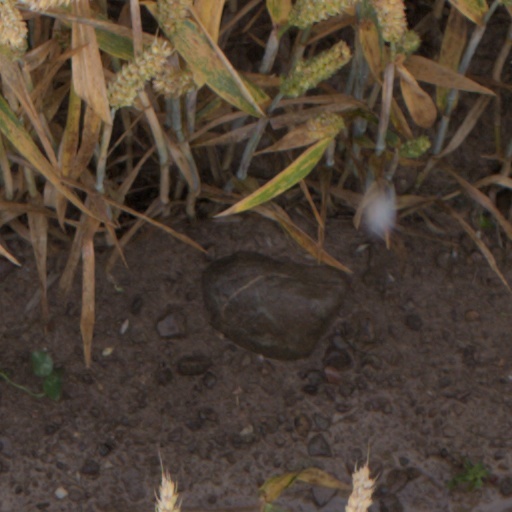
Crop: wheat